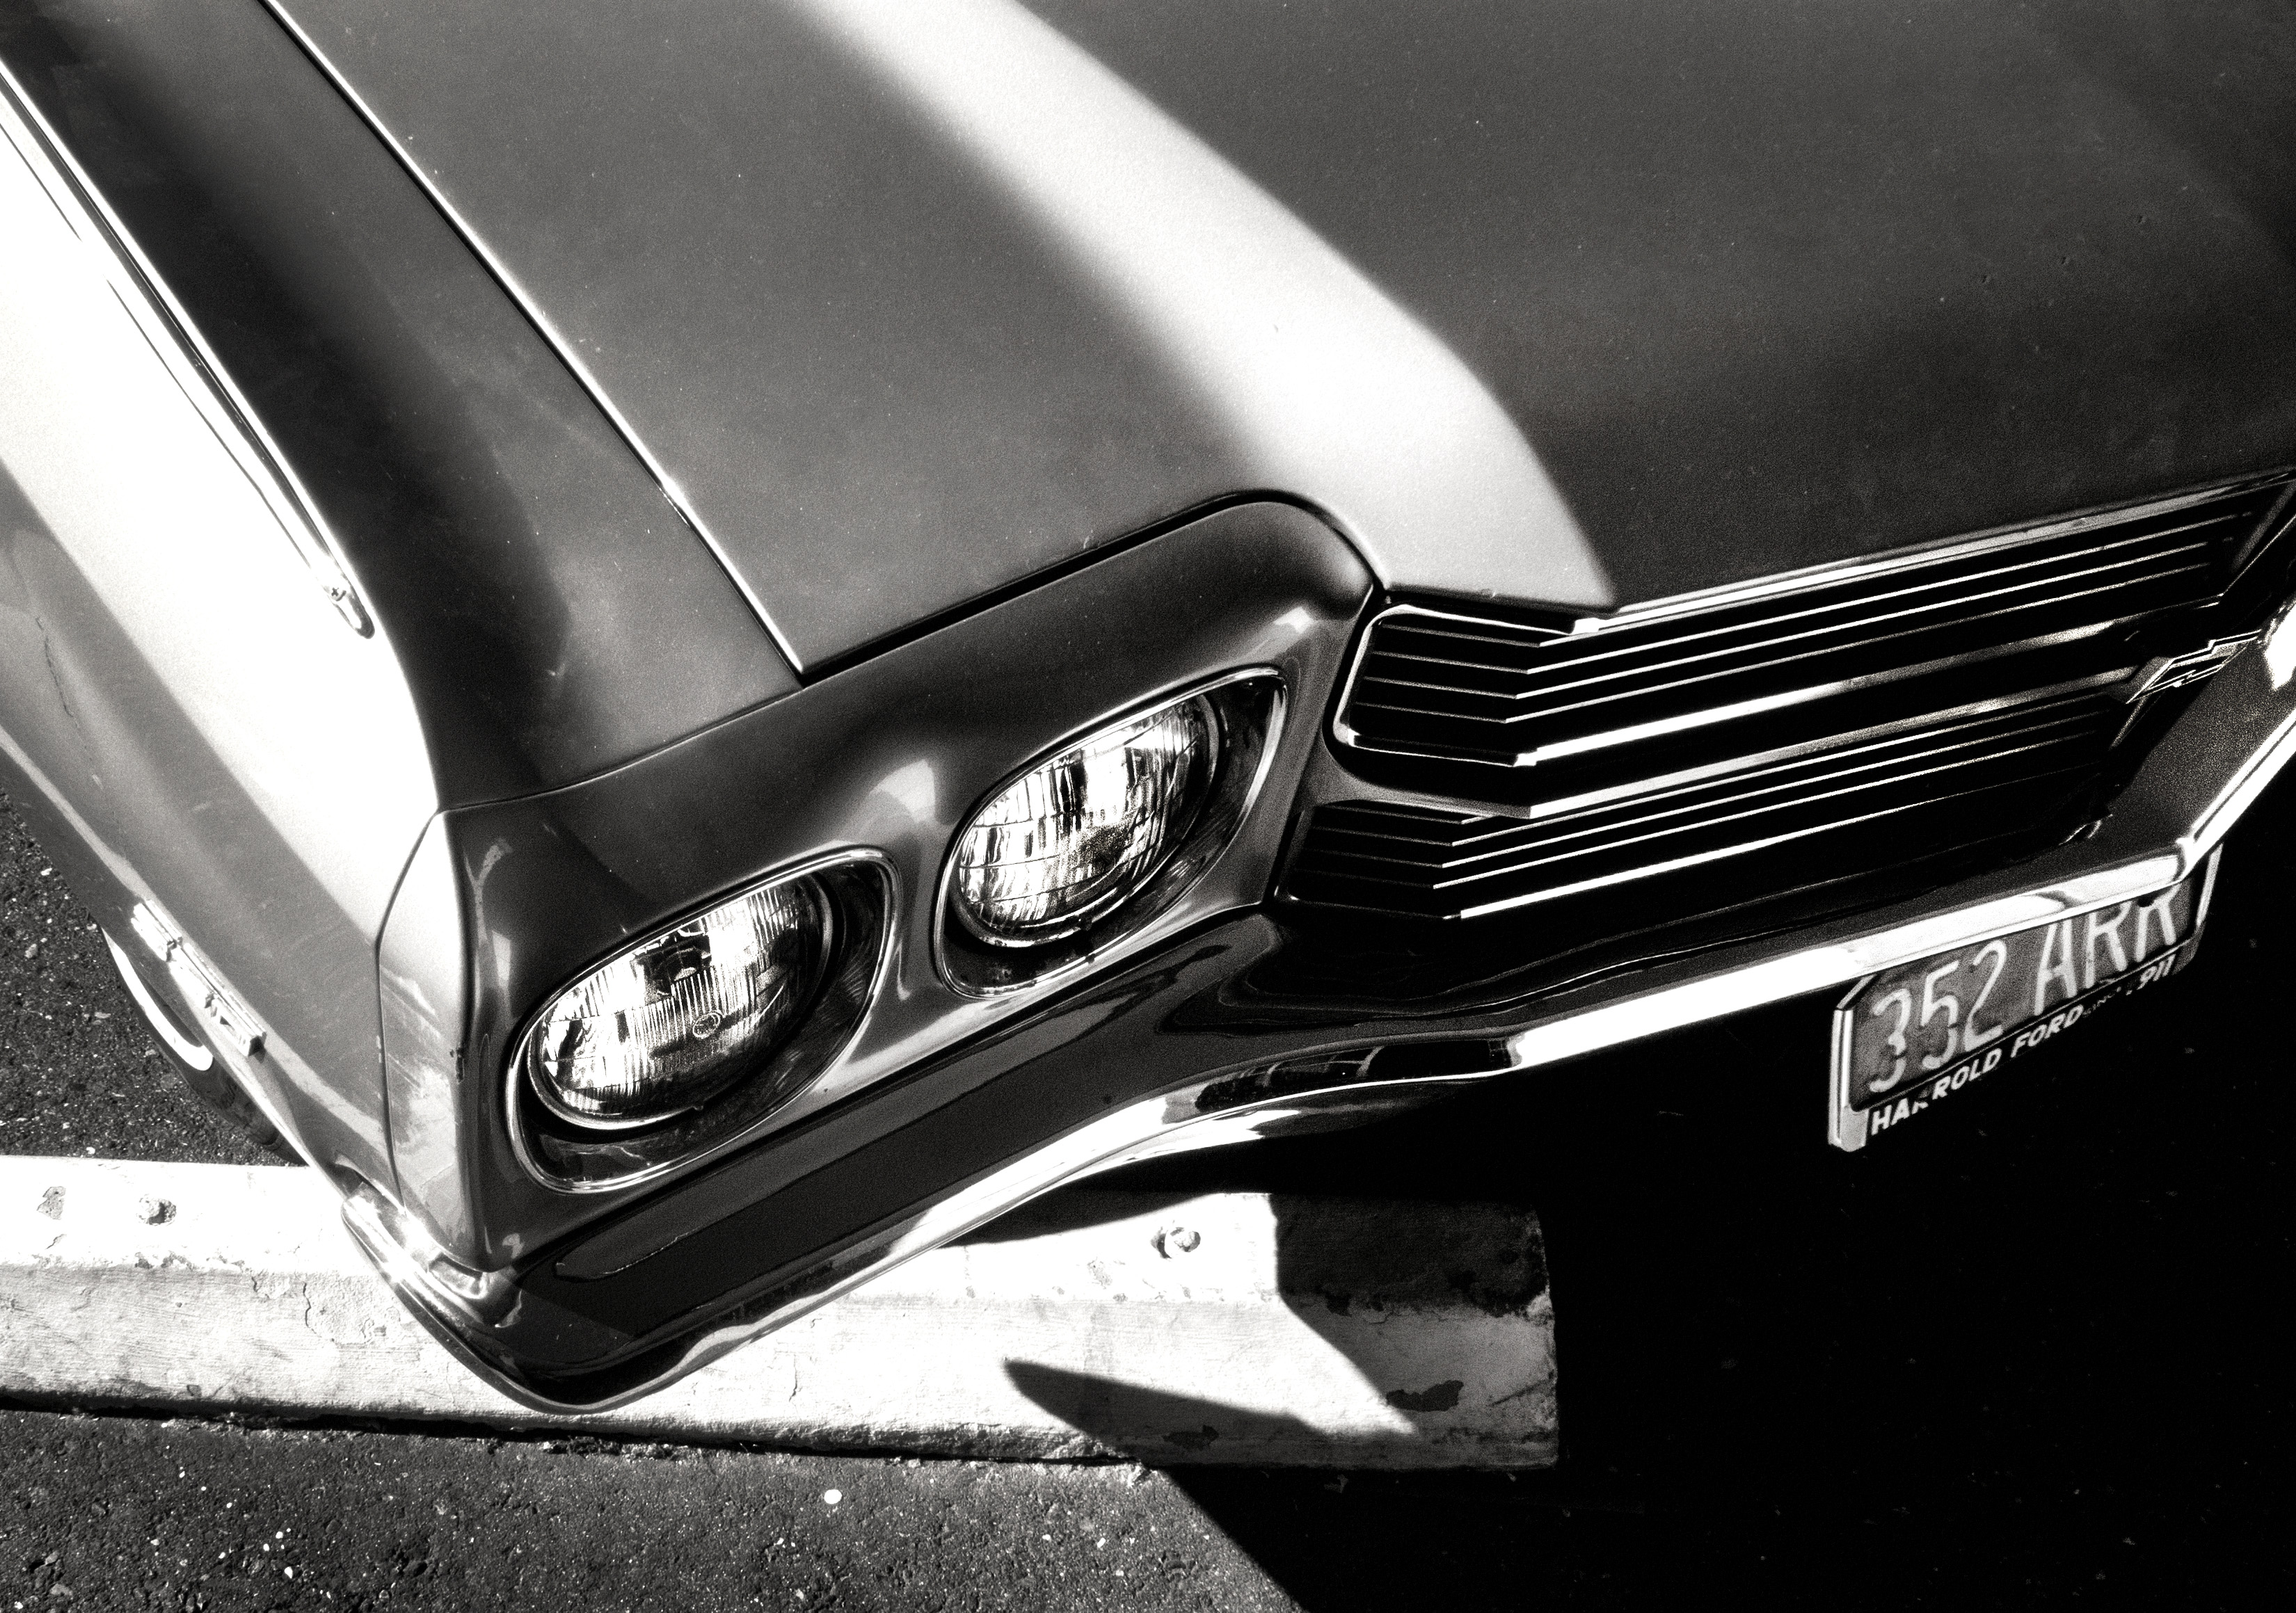
black and white, car, wheel, vehicle, headlight, monochrome, grille, motor vehicle, vintage car, bumper, muscle car, chevrolet, 1970, infrared, chevroletchevelle, fecsi, ironfe, fenderquadheadlamp, land vehicle, monochrome photography, automobile make, automotive exterior, compact car, automotive design